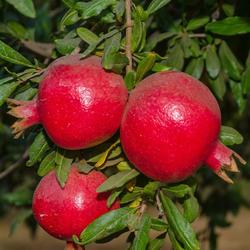
Label: Pomegranate